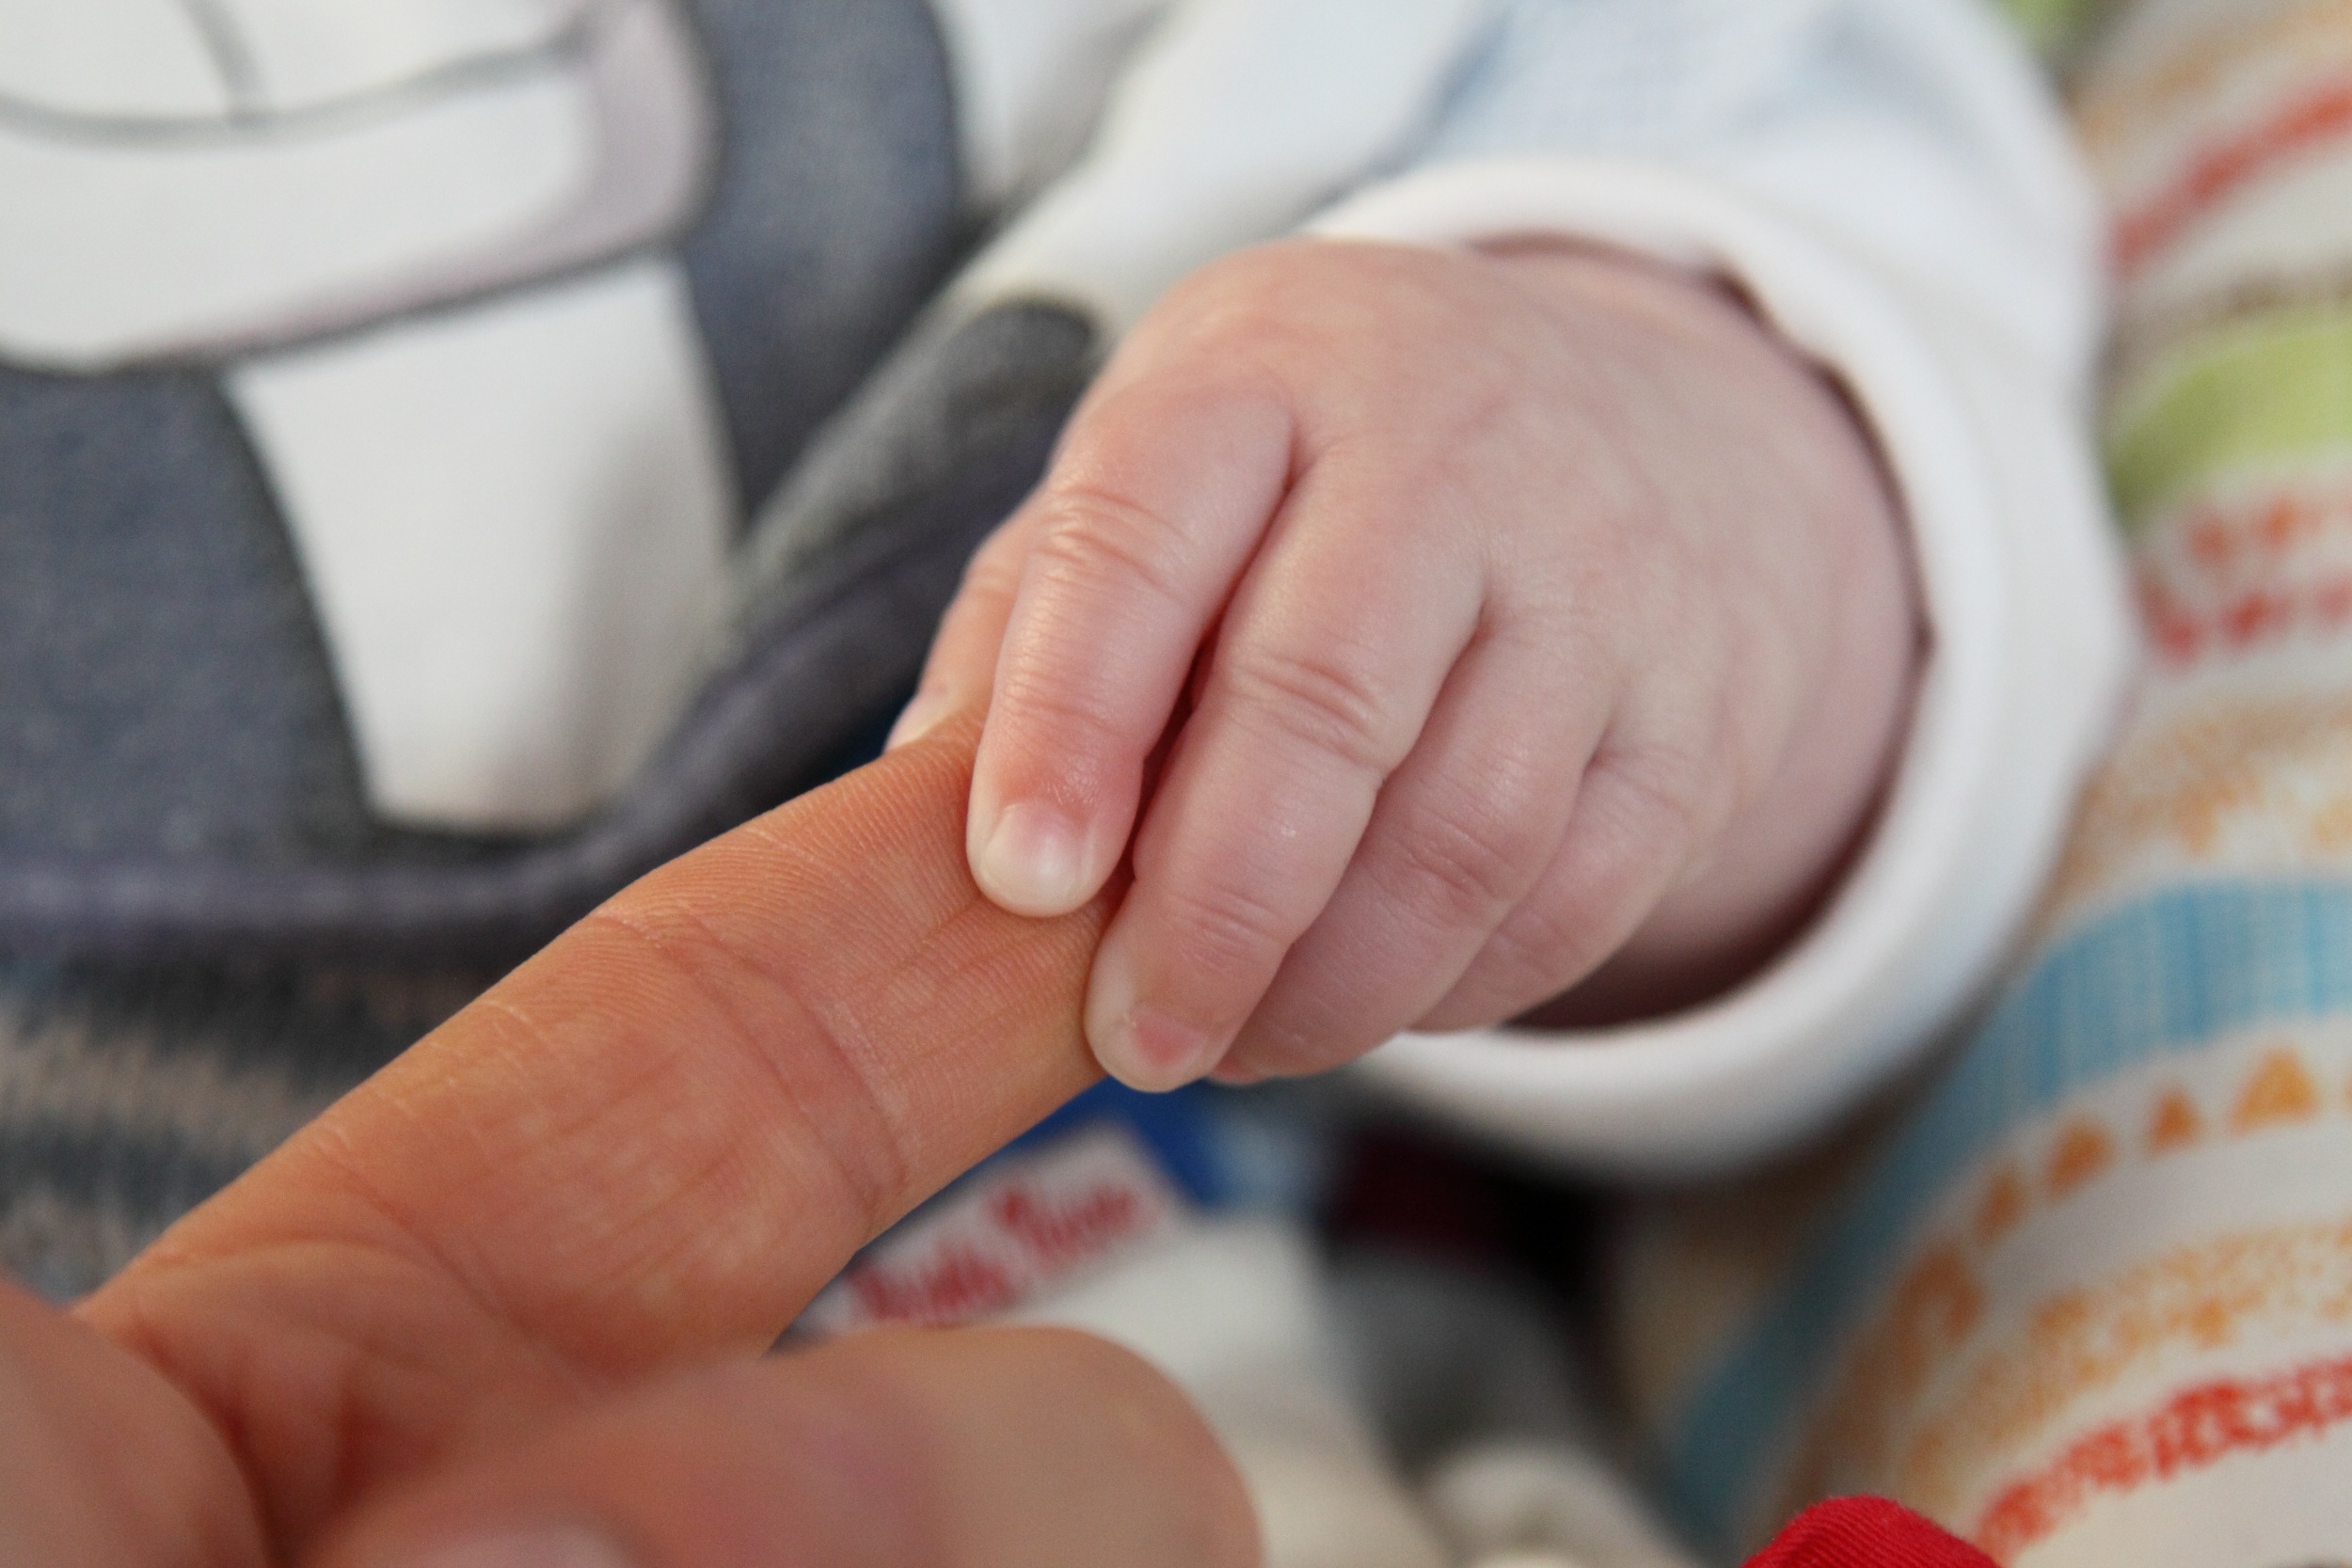
writing, hand, finger, child, close up, infant, handshake, sense, manina, human action